Leon Weintraub

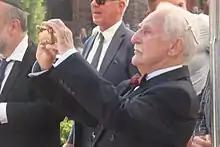
Leon Weintraub in 2019

Leon Weintraub (born 1 January 1926) is a Polish-born Swedish physician. Weintraub survived the Holocaust in Poland and gives lectures on the Holocaust in Poland and Germany.